Truck sleeper

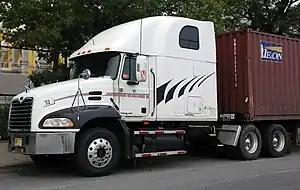
Sleeper compartment behind driver's compartment in a Mack Vision semi-trailer truck

A truck sleeper or sleeper cab is a compartment attached behind the cabin of a tractor unit used for rest or sleeping.